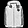
Label: Coat